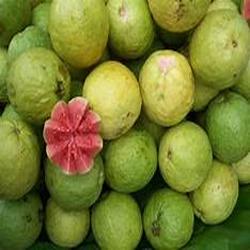
Label: Guava